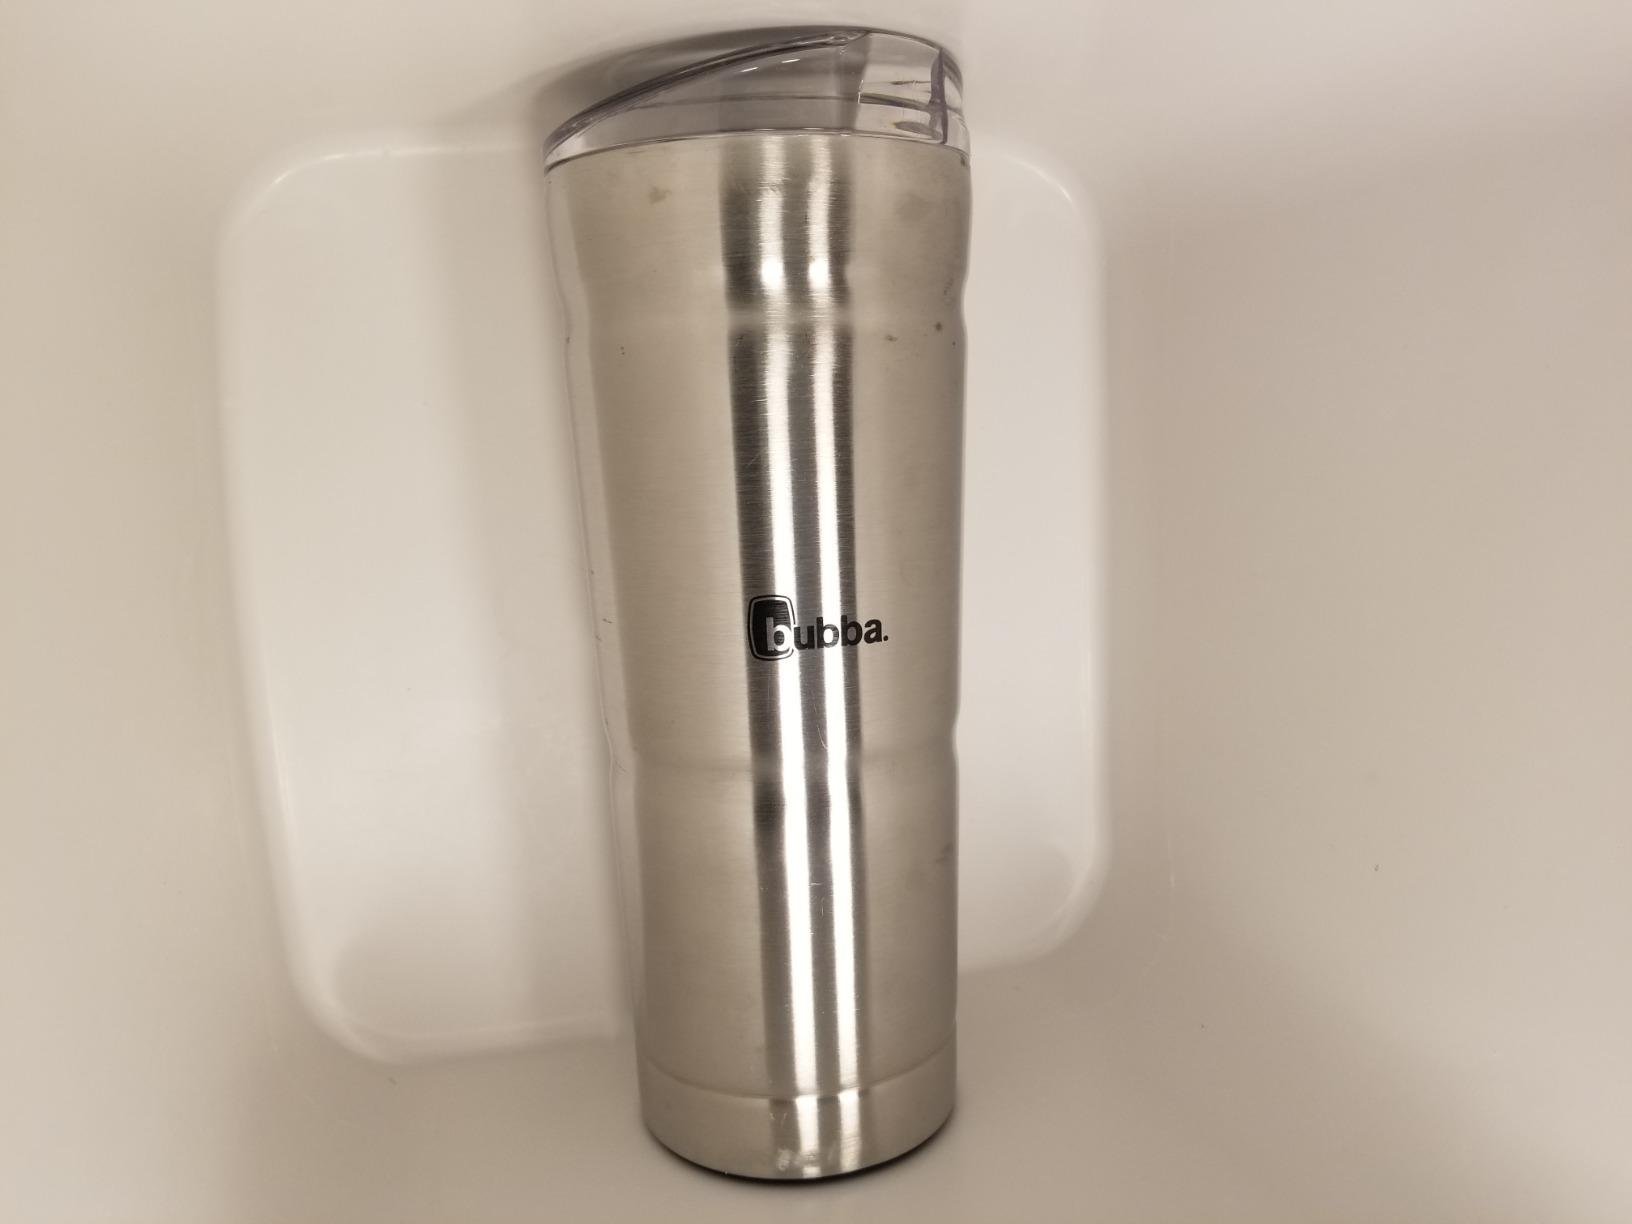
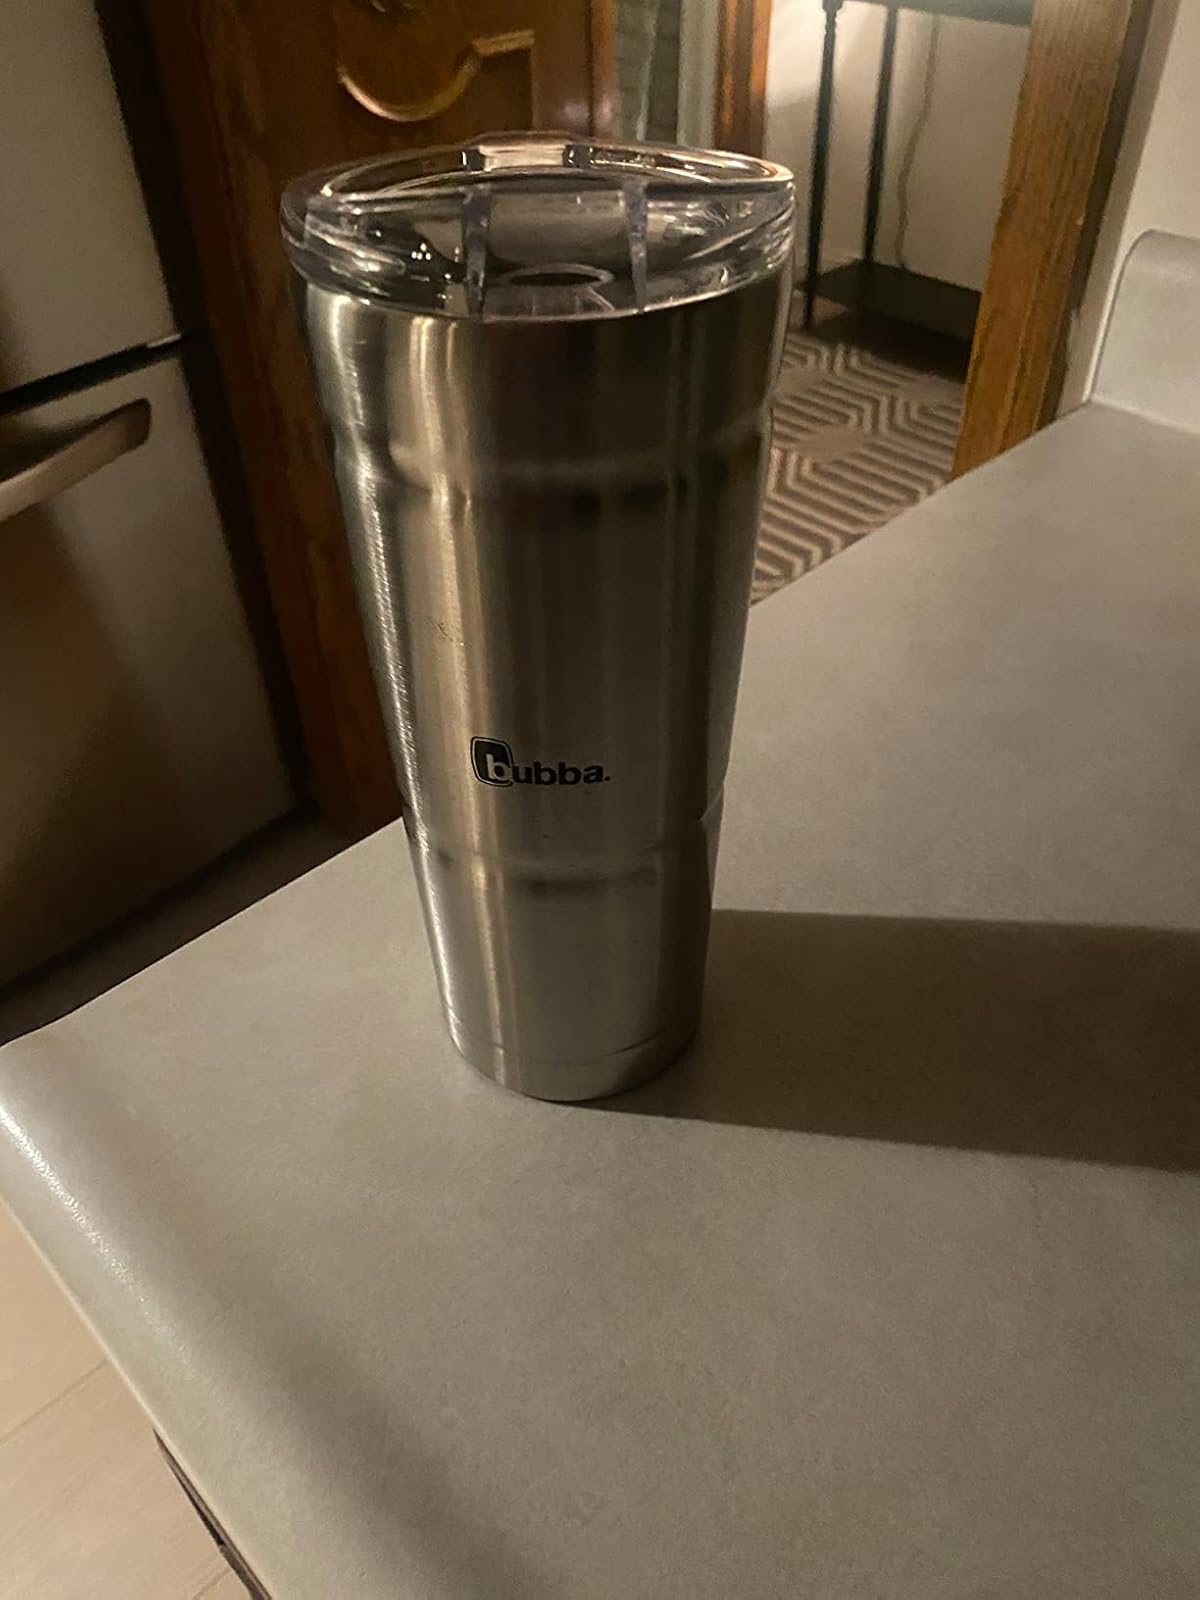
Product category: items_tea
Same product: yes